Luise del Zopp

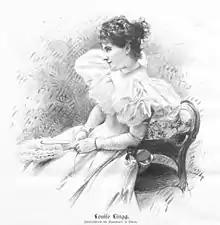

Luise del Zopp, birth name Aloisia Theresia Johanna Luksch, also Louise Lingg, (1871 – after 1946) was a German actress, opera singer and screenwriter.